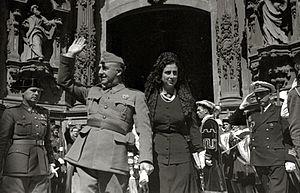
María del Carmen Polo y Martínez-Valdés, dame de Meirás, grande d'Espagne, née le 11 juin 1900 à Oviedo et morte le 6 février 1988 à Madrid, est l'épouse du général Francisco Franco, parfois surnomée Doña Collares. Ils ont ensemble une fille, Carmen Franco, personnalité mondaine dans l'Espagne post-franquiste.